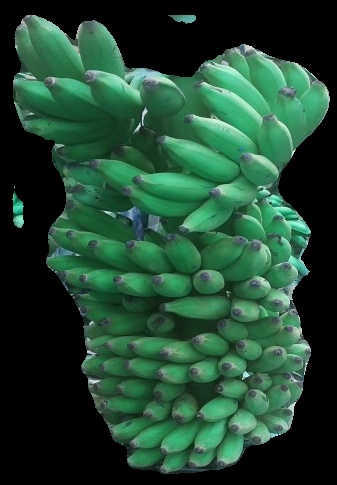
Variety: elakki-bale
Grade: grade1